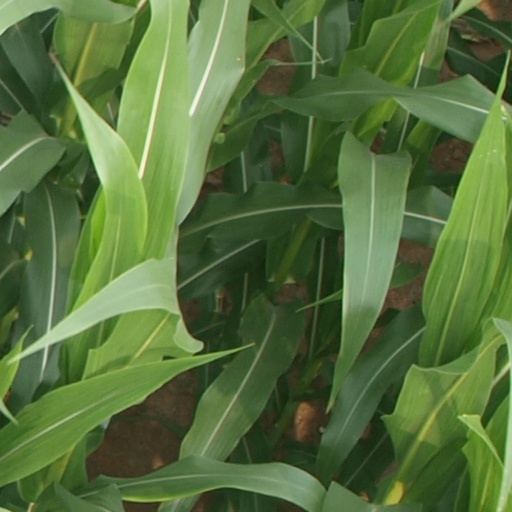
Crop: maize; corn